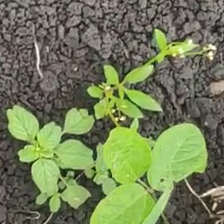
Weed species: Lamber_Quarter_plant(Chenopodium )